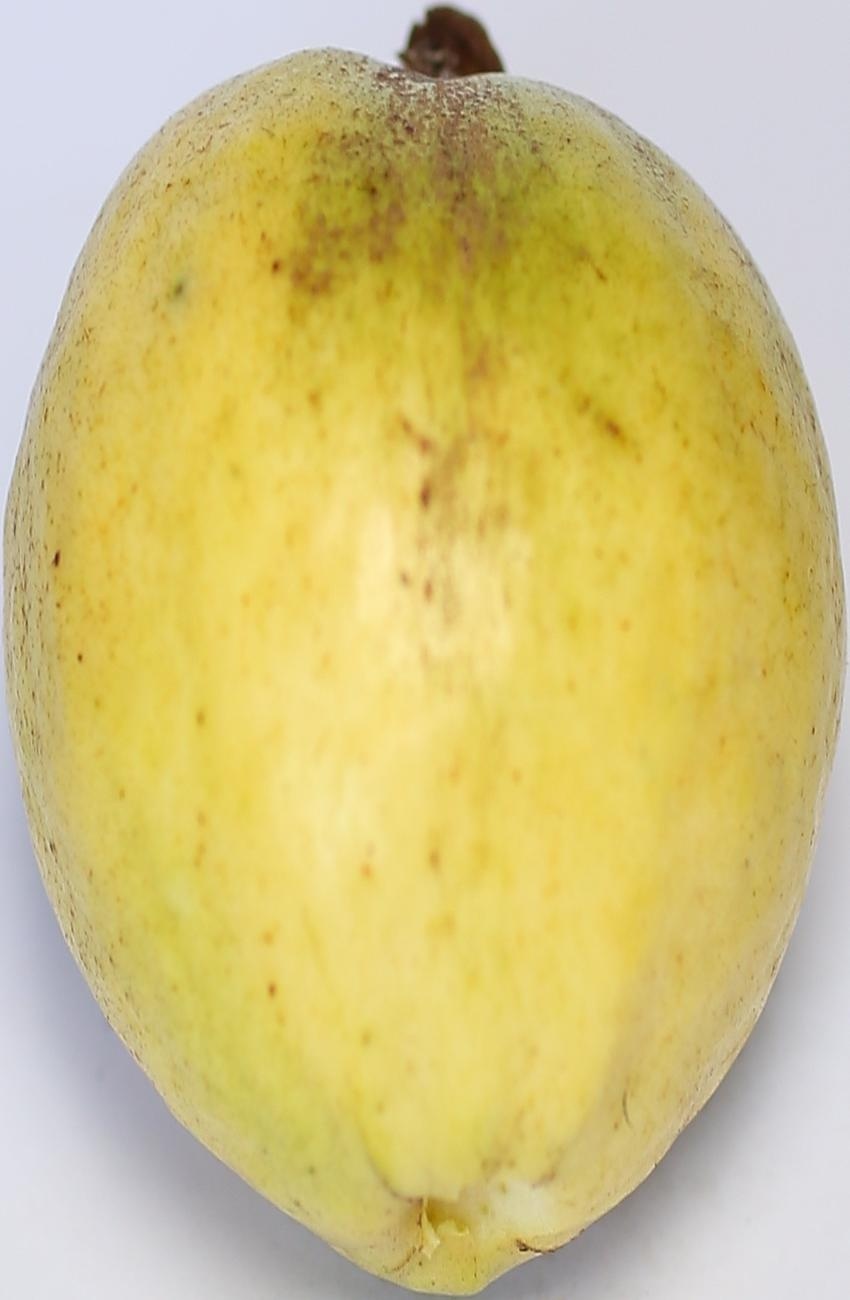
Maturity: ripe
Variety: thadhrami